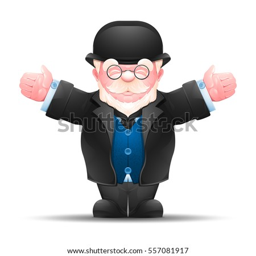
senior man stretched out his hands to both sides .